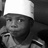
Emotion: neutral